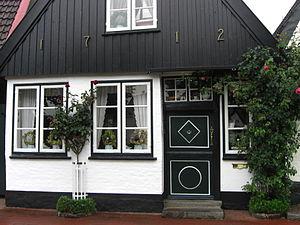
Haus in Holm bei Schleswig
Schleswig est une ville du Nord du Schleswig-Holstein, en Allemagne. La ville est la préfecture et la plus grande ville de l'arrondissement de Schleswig-Flensbourg. La commune a le statut officiel de ville.